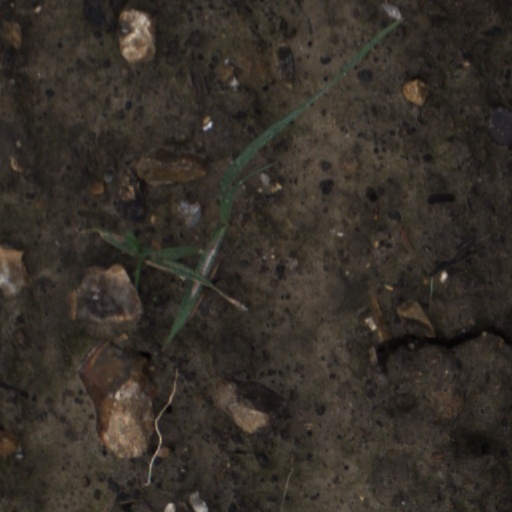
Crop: wheat